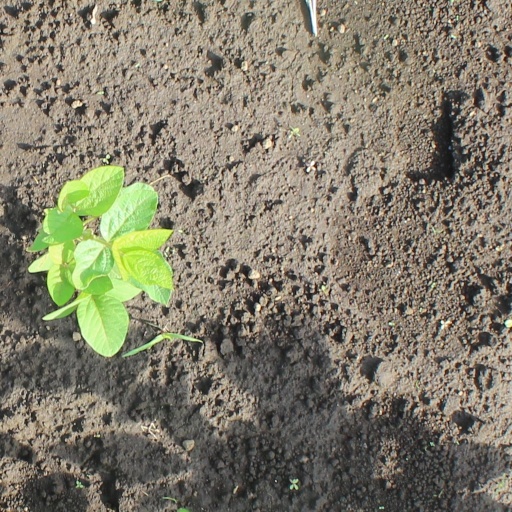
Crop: soybean